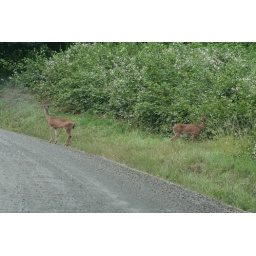
Deer trying to cross road for water in late afternoon.